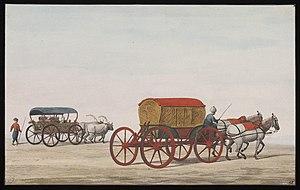
L’histoire de l’armée ottomane peut être divisée en cinq périodes principales. Les bases de ce qu'elle deviendra sont posées entre 1299 avec la fondation de l'empire ottoman et 1453. La « période classique » débute en 1451 avec le couronnement du sultan Mehmed II, jusqu'à la paix de Zsitvatorok en 1606. Les réformes militaires couvrent une période qui s'étend de 1606 à 1826, où l'armée ottomane entre dans ce qui est appelé la « période moderne » jusqu'au milieu du XIXᵉ siècle. Le déclin de l'empire et de son armée commence en 1861 avec le règne du sultan Abdülaziz et s'effondre en 1918 après l'armistice de Moudros.